Raisina Dialogue

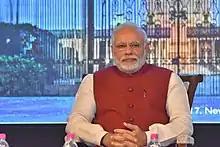
PM Modi during Raisina 2017

In 2017, The Dialogue was held from 17 to 19 January. Held on a larger scale, the conference welcomed over 120 speakers from 65 countries and upwards of 800 participants. Attendees discussed the theme, ""The New Normal: Multilateralism with Multipolarity"".